Rothko case

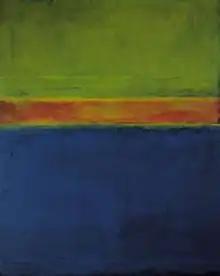
Mark Rothko, "No. 2, Blue Red & Green", 1953, oil on canvas. A section of a painting from Rothko's estate; the painting was among those wrongfully sold by the estate executors to Marlborough A.G. in 1970 very shortly after Rothko's death.

Following Rothko's death the three executors for the estate agreed to sell 100 works to Marlborough for a total of $1,800,000 while a further 698 works were consigned to the gallery for sale at a fixed commission of 50%, however, the executors paid only $200,000 upfront to the estate. In the year after Rothko's death, the value of his work more than doubled while early works were selling at auction for over $80,000.